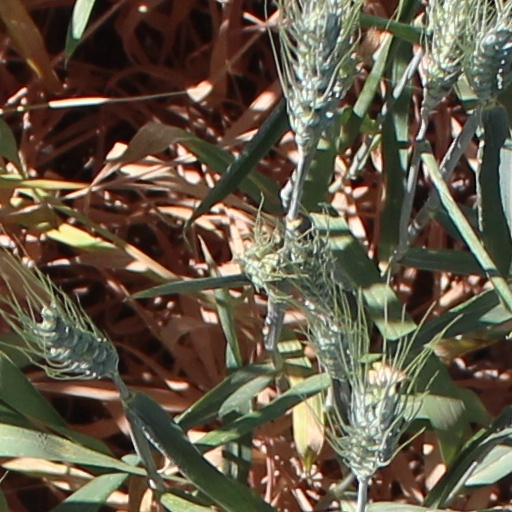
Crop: wheat